Lipowa 7 camp

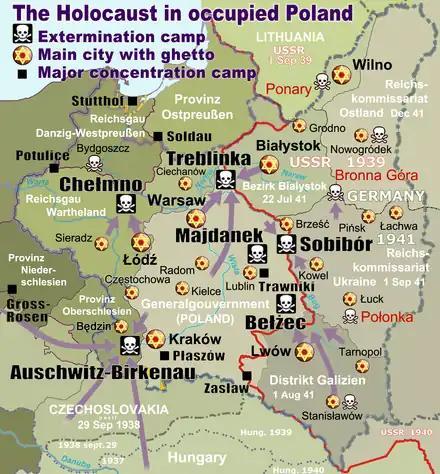

The Lipowa 7 camp was a Nazi forced labor concentration camp, primarily for Jews, by Lipowa Street in Lublin, Poland during December 1939 - 1944. In November 1943 nearly all Jewish inmates were exterminated.